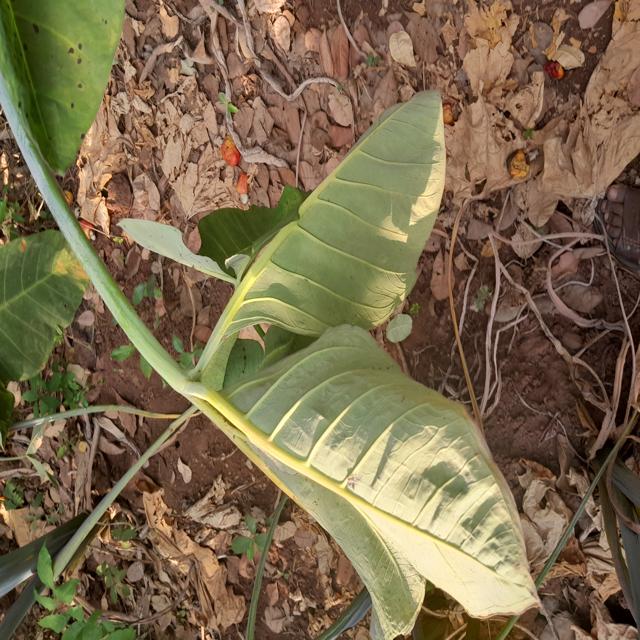
Label: Healthy